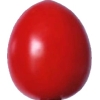
Label: tomato_cherry_red